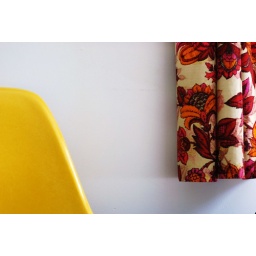
Curtains and Eames chair in home office